1925 Tulane Green Wave football team

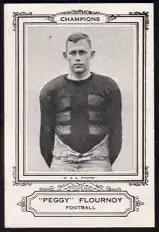
Flournoy

The season opened on a wet, sloppy field. Tulane beat Louisiana College of Pineville 77–0. Coach Shaughnessy only allowed his regulars to play half of the game. Lester Lautenschlaeger was probably the star of the game.